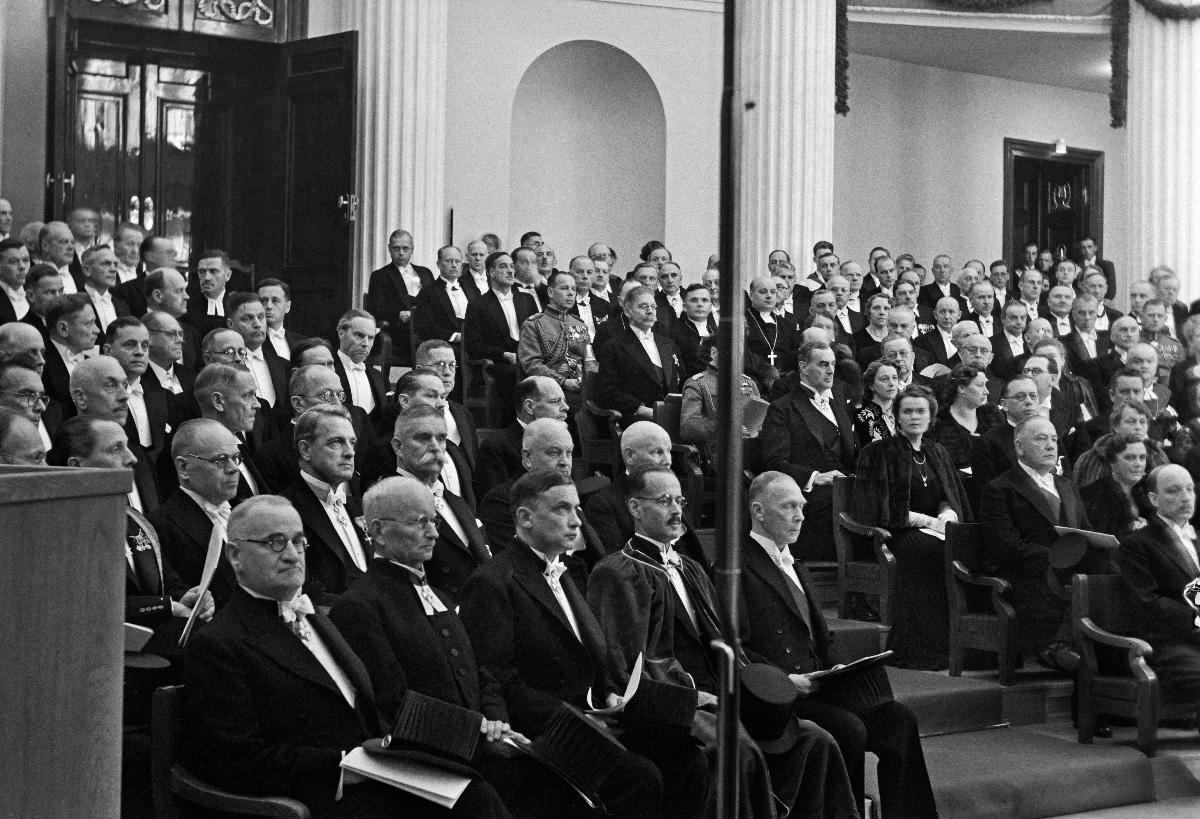
Helsingin yliopiston 300-vuotisjuhlat
Helsingfors universitets 300-årsjubileum; Tricentennial Celebrations of the University
sisällön kuvaus: Helsingin yliopiston 300-vuotisjuhlat Helsingin yliopiston juhlasalissa 4.9.1940. Eturivissä keskellä varakansleri Edwin Linkomies, rehtori Kaarlo Linkola ja kansleri Hugo Suolahti. content description: The Helsinki university tricentennial celebrations in the Solemnity Hall of Helsinki university 4.9.1940.  In the front row in the middle Deputy Principal Edwin Linkomies, Principal Kaarlo Linkola and Chancellor Hugo Suolahti. innehållsbeskrivning: Helsingfors universitets 300-årsjubileum i Helsingfors universitets solennitetssal 4.9.1940. I främsta raden på mitten prorektor Edwin Linkomies, rektor Kaarlo Linkola och kansler Hugo Suolahti.
Kuvaaja: Sundström, Hugo, kuvaaja
Vuosi: 1940
Paikka: Suomi, Uusimaa, Helsinki
Aiheet: Linkola, Kaarlo; Linkomies, Edwin; Suolahti, Hugo; HBL; yliopistot; vuosijuhlat; universities; högskolor; universitet; jubileer; fester; jubileums; festivities; celebrations